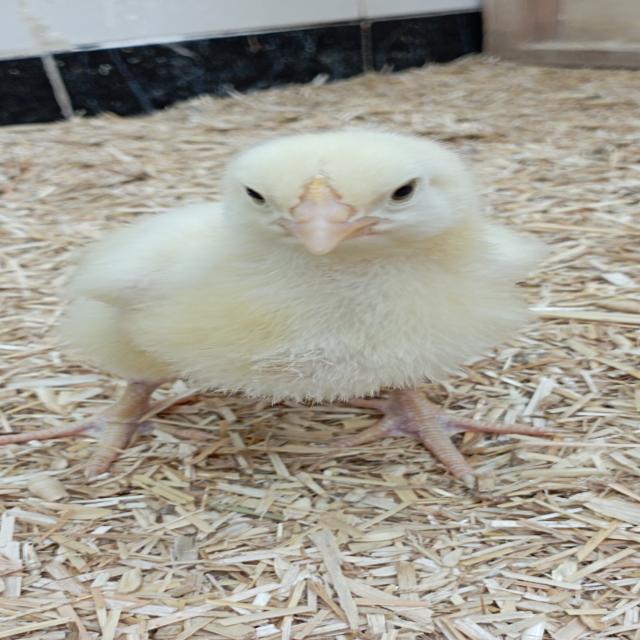
Weight: 181 g